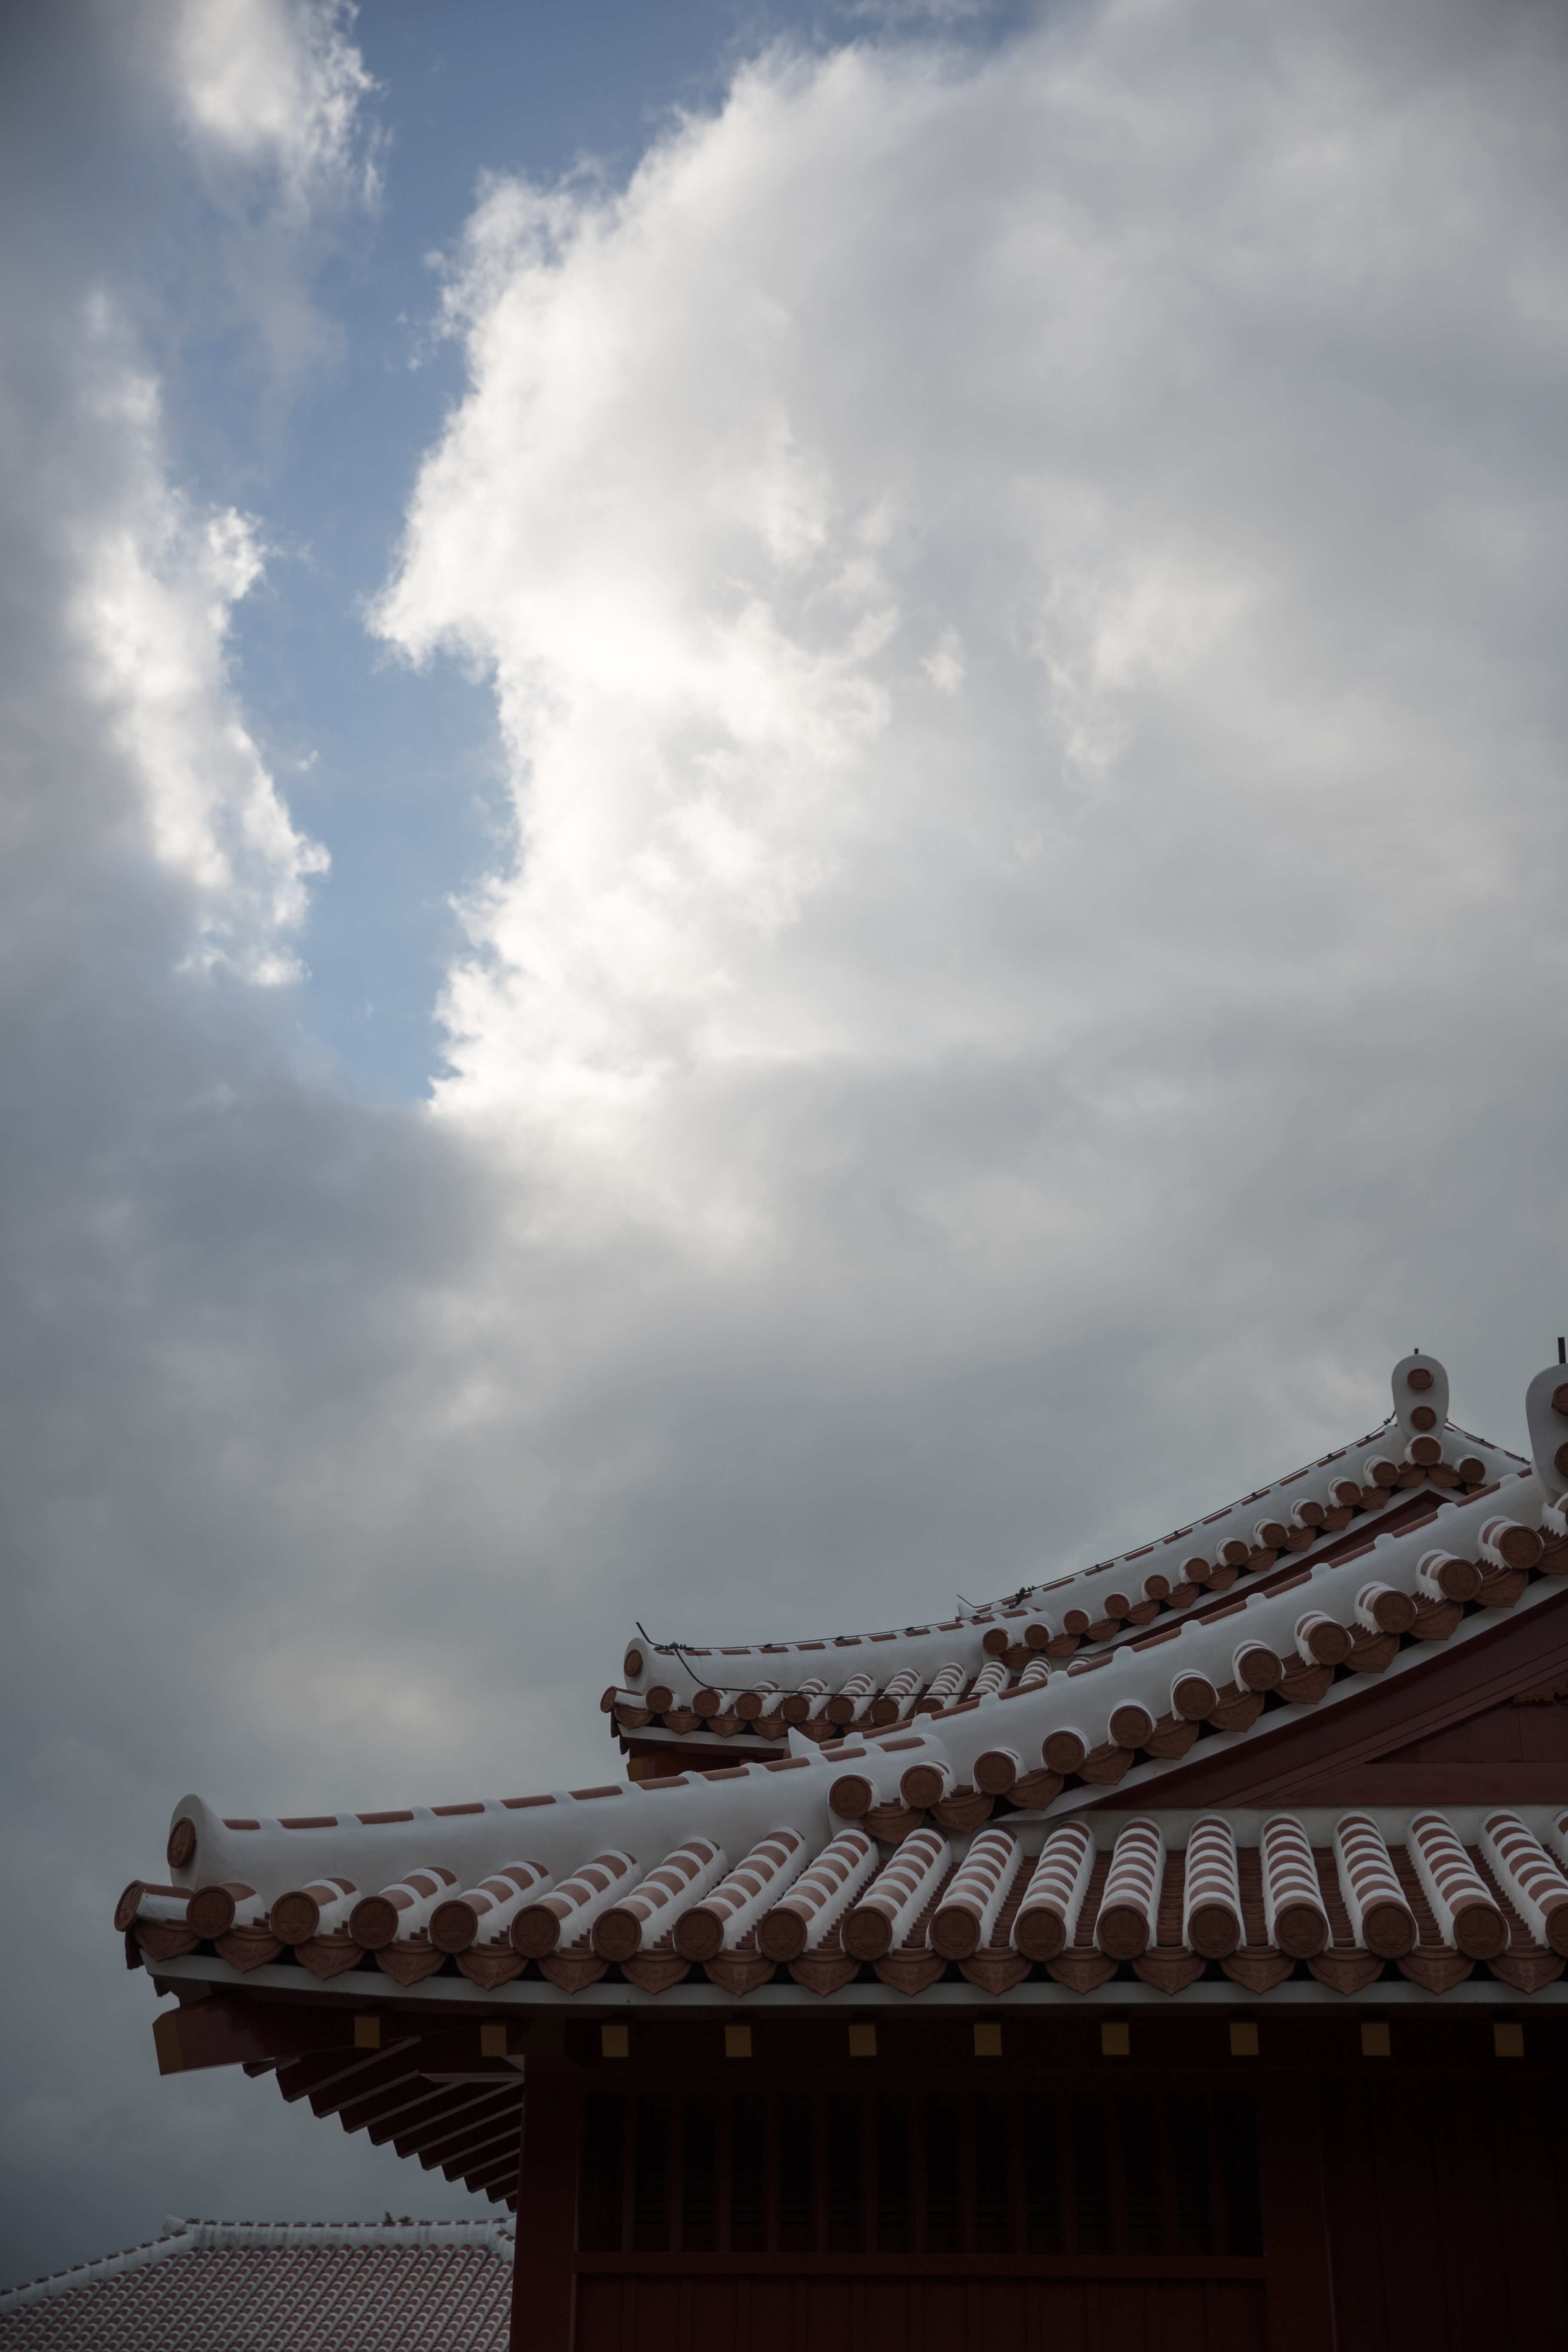
cloud, structure, sky, sunlight, morning, evening, temple, atmosphere of earth